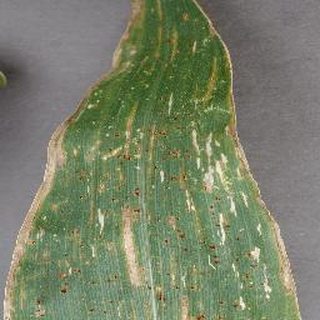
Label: corn_cercospora_leaf_spot